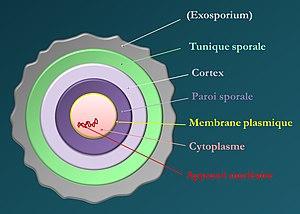
Composition d'une spore bactérienne.
L’endospore ou spore est une structure qui se forme au sein du cytoplasme de certaines espèces de bactéries lorsque les conditions environnementales sont défavorables. L’endospore permet à la bactérie de survivre à ces conditions défavorables dans un état de vie ralentie. L’endospore représente donc une forme de résistance mais aussi une forme de dissémination.